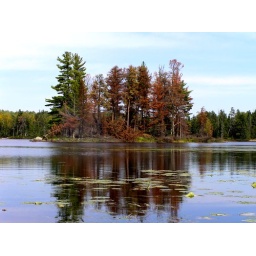
A colorful island on Lake Kawasachong. It seemed like the trees started turning color over the weekend.